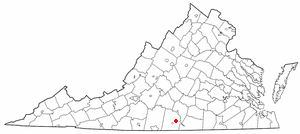
Scottsburg est une municipalité américaine située dans le comté de Halifax en Virginie.